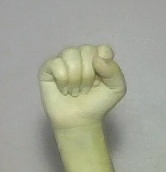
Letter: saad